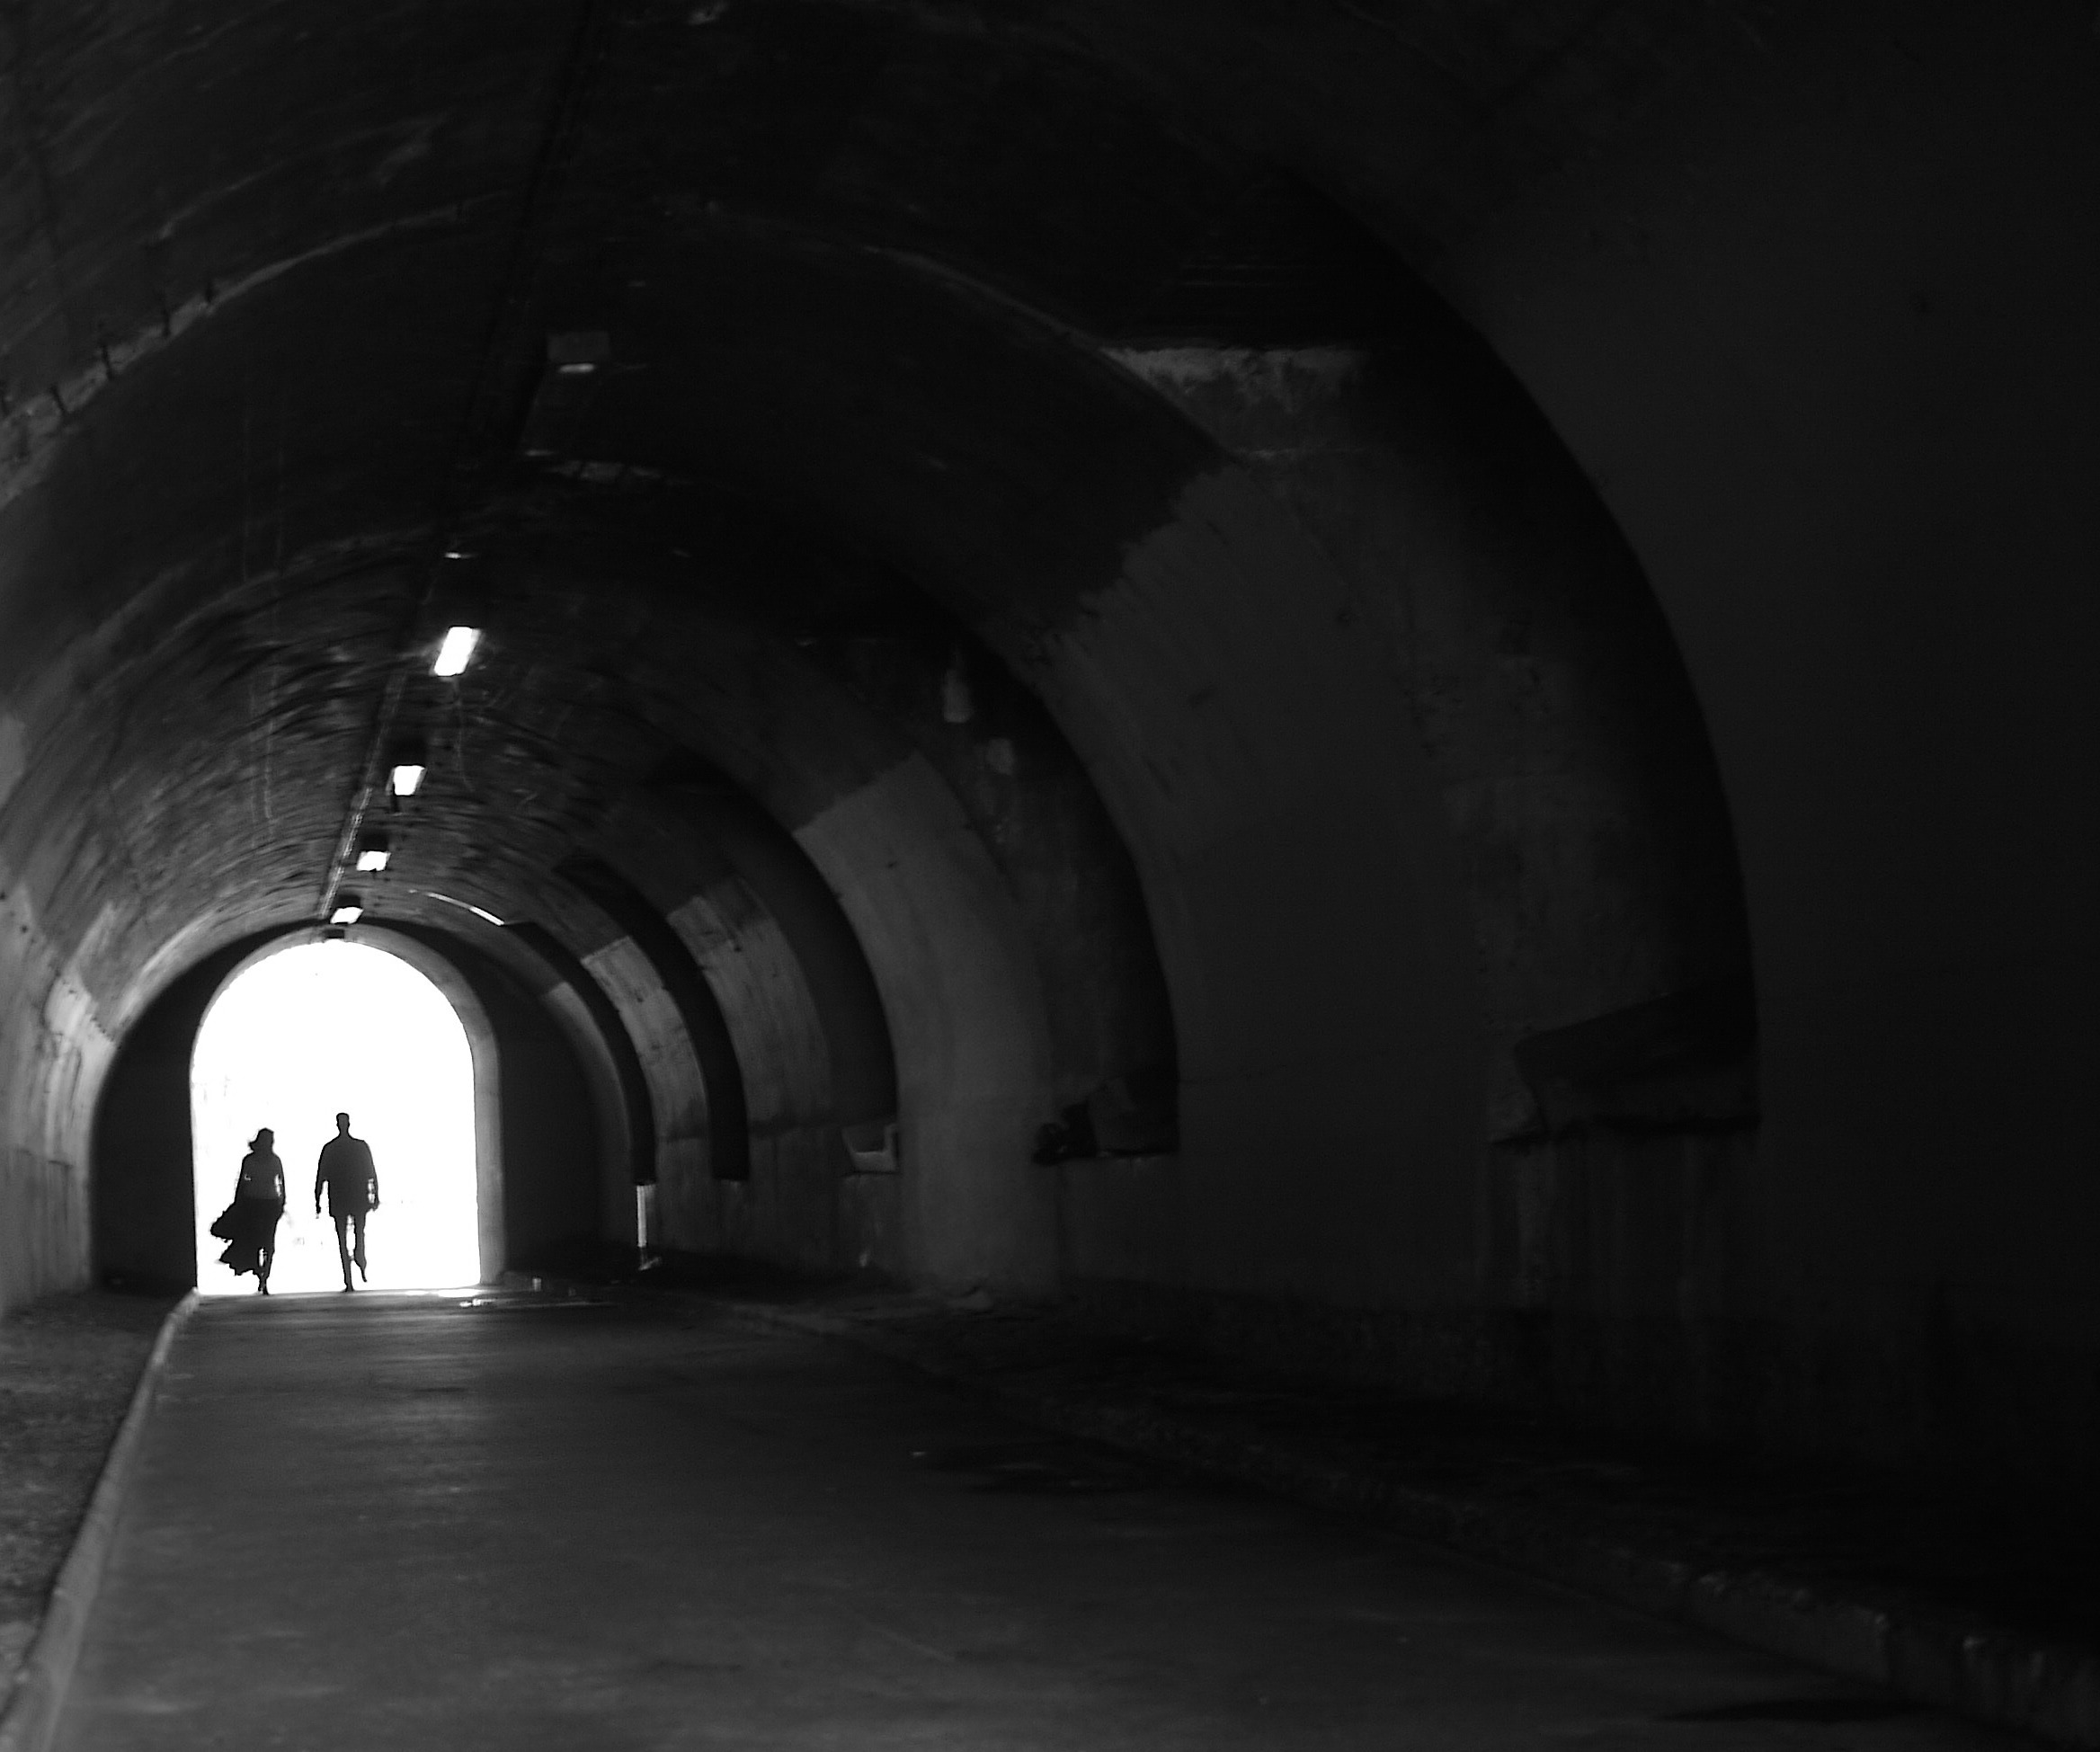
light, black and white, photography, adventure, paris, tunnel, subway, arch, couple, romance, darkness, black, monochrome, drama, infrastructure, symmetry, snapshot, lovers, backlit, partners, monochrome photography